Lucy Maud Montgomery

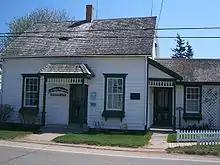
Birthplace of Lucy Maud Montgomery

Upon leaving Dalhousie, Montgomery worked as a teacher in various Prince Edward Island schools. Though she did not enjoy teaching, it afforded her time to write. Beginning in 1897, her short stories were published in magazines and newspapers. A prolific writer, Montgomery published over 100 stories between 1897 and 1907.